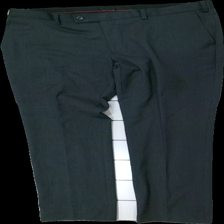
View: front
Type: Trousers
Category: Men
Brand: Dressman
Colors: Grey
Material: ?
Cut: Regular
Season: All
Damage location: middle right
Damage 2 location: middle center
Damage 3 location: bottom right
Price range: 50-100
Recommended usage: Reuse
Description: grå kostymbyxor